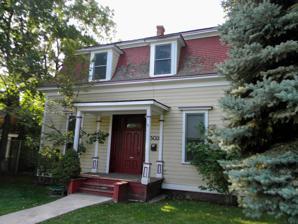
Building: Leport–Toupin House
Country: United States of America
Year built: 1879
Historic house in Nevada, United States United States historic place Leport–Toupin House U.S. National Register of Historic Places Show map of Nevada Show map of the United States Location 503 E. Telegraph St., Carson City, Nevada Coordinates 39°9′57″N 119°45′42″W / 39.16583°N 119.76167°W / 39.16583; -119.76167 Area less than one acre Built 1879 Built by Leport, Alexander Architectural style Second Empire NRHP reference No. 85002407 Added to NRHP September 16, 1985 The Leport–Toupin House , at 503 E. Telegraph St. in Carson City, Nevada , is a historic simplified- Second Empire -style house that was built in 1879.  It was converted to a pre-school in 1969.  Also known as the Hawkins House , it was listed on the National Register of Historic Places in 1985. It was deemed significant for its architecture and also for its association with Alexander Leport (1837–1885), a French-born businessman who came to Carson City in 1879 and developed grocery, saloon, drugstore, barber shop and other businesses.  He arranged for the house to be built in anticipation of his 1880 marriage to Frenchwoman Mary Blavee.  In 1891, six years after Leport's death, Mary Leport married Edmond S. Toupin, a French-Canadian who took over Leport's businesses.  In 1907 ownership of the house passed to Theodore Perry Hawkins and his wife, Clara. The house is one of few Second Empire houses in Carson City, and the only one in its east side residential area. References